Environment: real
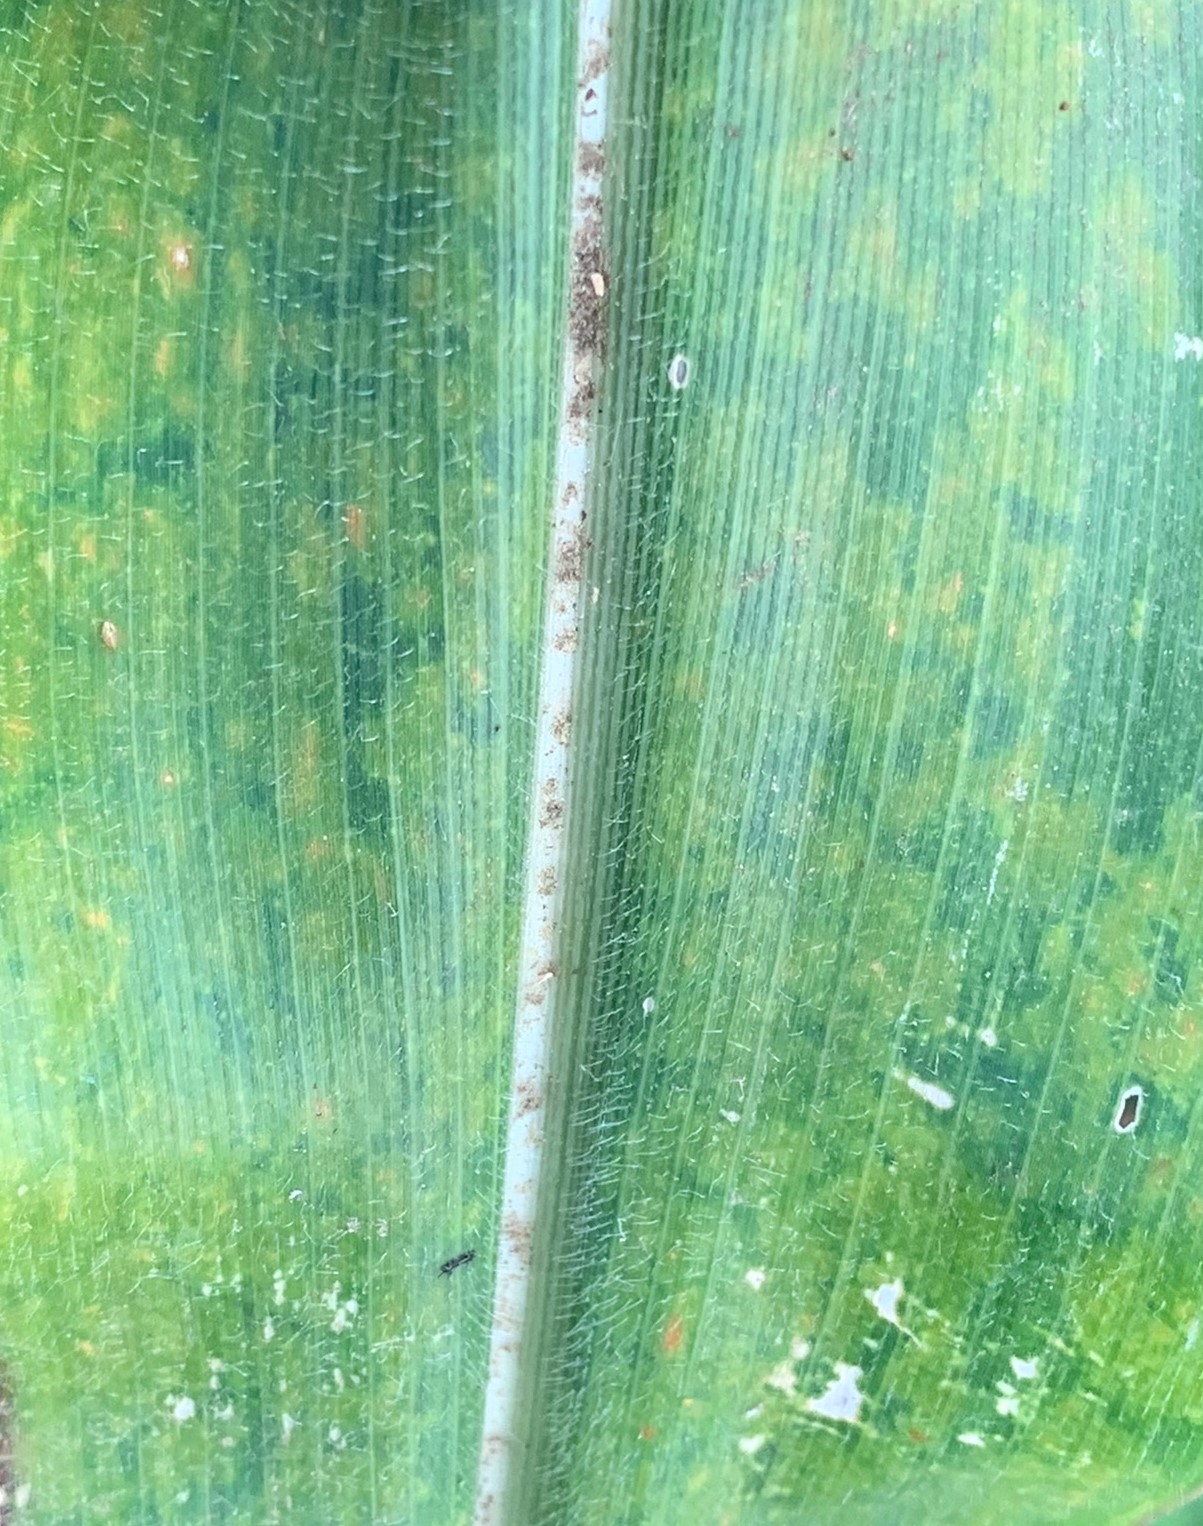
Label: lethal_necrosis